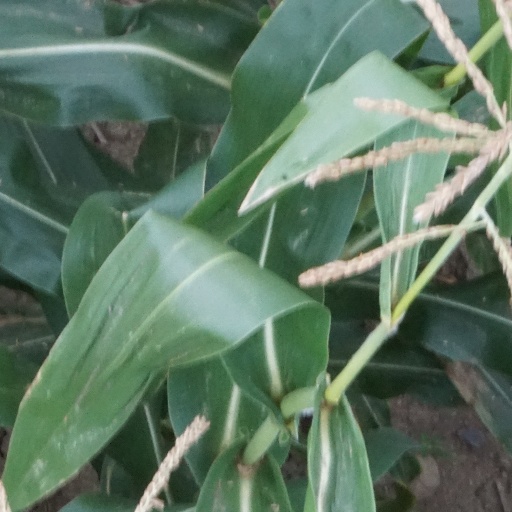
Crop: maize; corn